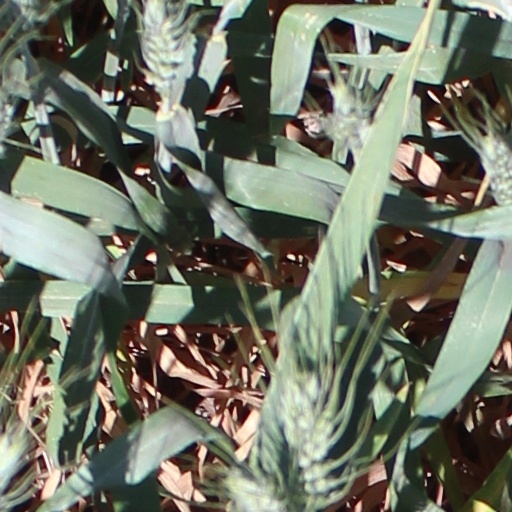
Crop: wheat